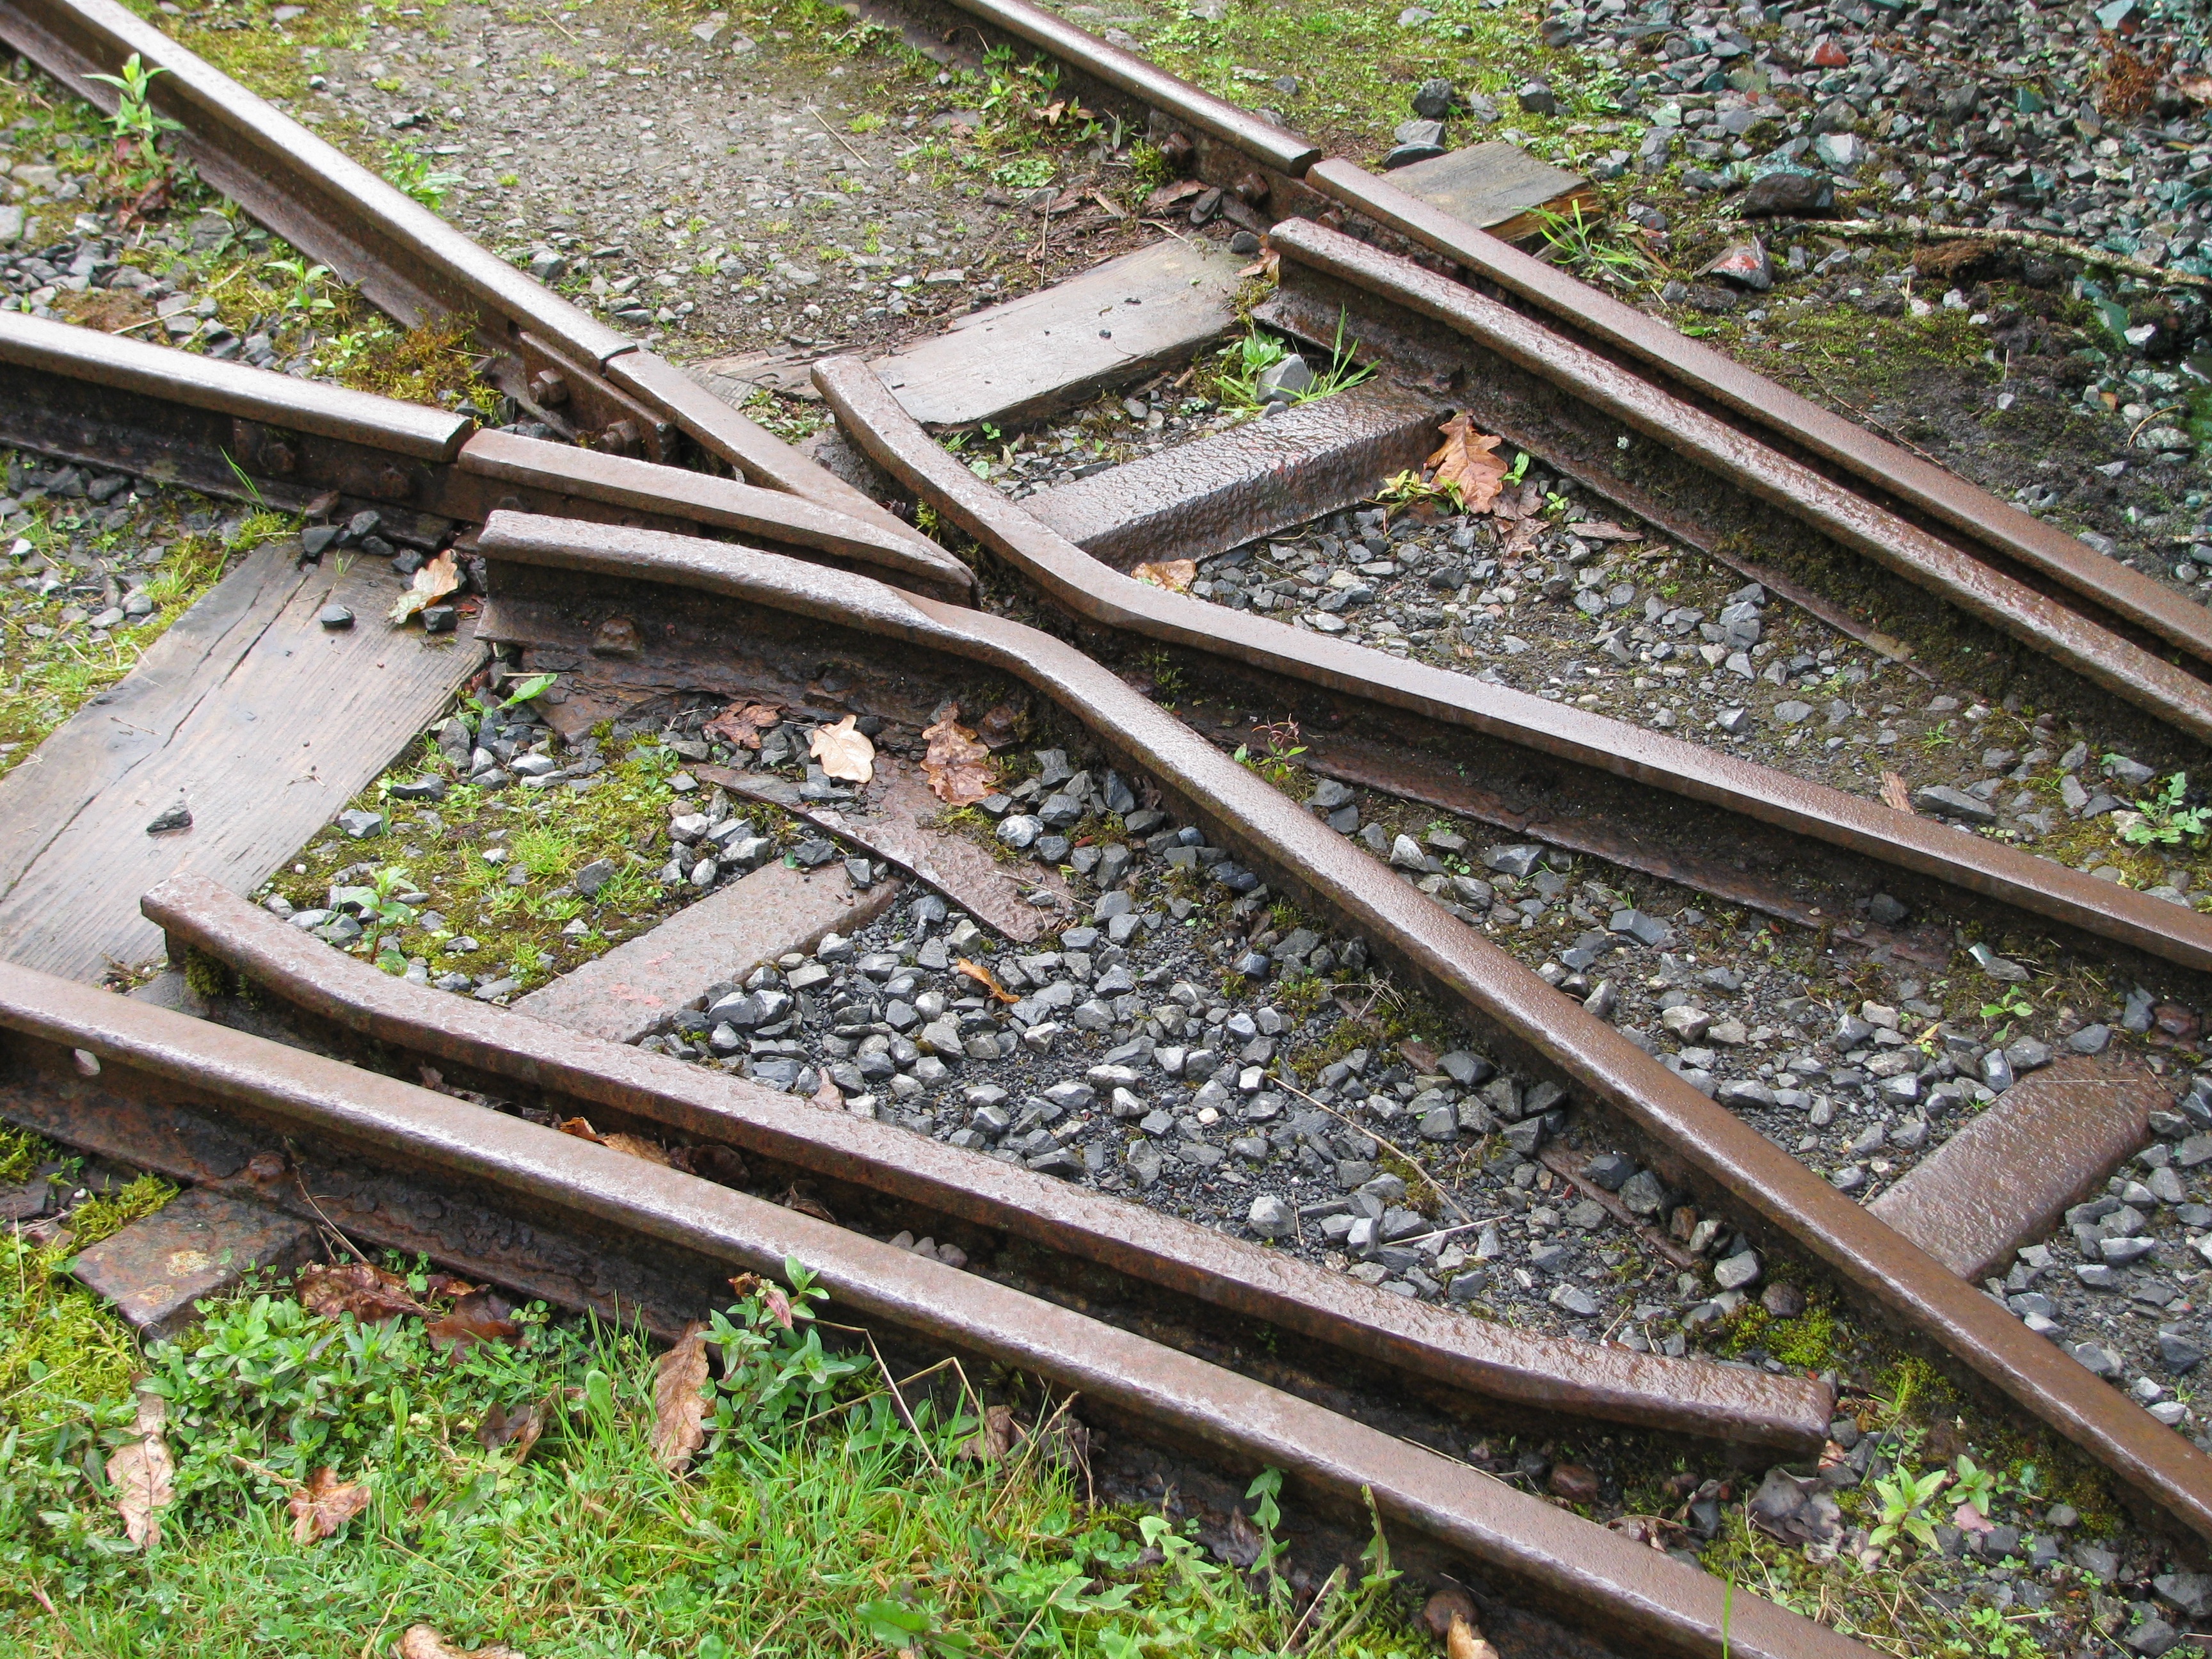
track, train, transport, vehicle, metal, industrial, industry, geology, mine, coal, rail transport, rolling stock, railroad car